Germaine Acremant

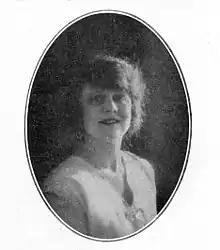

Germaine Acremant (13 June 1889 – 24 August 1986) was a French novelist and playwright. Her best-known work is her first novel "Ces dames aux chapeaux verts" (These ladies with green hats), a satire of provincial life published in 1921. The Académie Française awarded her the Montyon Prize in 1940 and the Prix Alice-Louis Barthou in 1943.